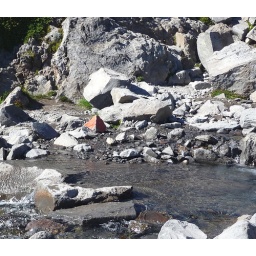
Old trail marker - routes were marked with orange or red paint once upon a time